Andrea Moda Formula

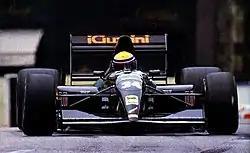
Roberto Moreno in the Andrea Moda S921, at the 1992 Monaco Grand Prix, the only race for which the team qualified

At the Monaco Grand Prix, McCarthy's car was eliminated in pre-qualifying with an official lap time of 17:05.924. Moreno, meanwhile, successfully navigated both pre-qualifying and then qualifying to start the Monaco Grand Prix from 26th on the grid with a 20th on the grid after the first qualifying session on Thursday, retiring after 11 laps with an engine failure. After this progress the team ran into problems which some thought were bad luck and others down to basic disorganisation. In Canada the team was without engines because Sassetti had failed to pay Judd. A motor was borrowed from Brabham allowing Moreno to perform a few laps but he failed to pre-qualify while McCarthy was once again unable to run. Many people had left the team by this stage and the operation missed the French Grand Prix entirely because its truck was stuck in one of the blockades by French truck drivers; every other team had successfully negotiated the blockades. At this point the few sponsors the team had withdrew, leaving Sassetti reluctantly funding the team himself. By now the second car nominally being used by McCarthy was effectively a spare for Moreno and the Brit was receiving ever poorer treatment from the team - at his home race he was sent out on wet weather tyres on a dry track and at the Hungaroring he was only allowed out of the pitlane 45 seconds from the end of the pre-qualifying session making it impossible for him to set a lap time. At this point, Andrea Moda was warned to make a meaningful attempt to run McCarthy's car as a second team entry, or its exclusion from the sport would be considered.